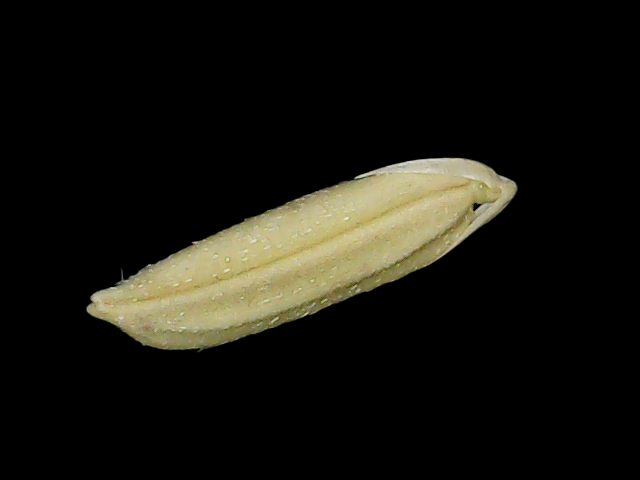
Rice variety: Br23